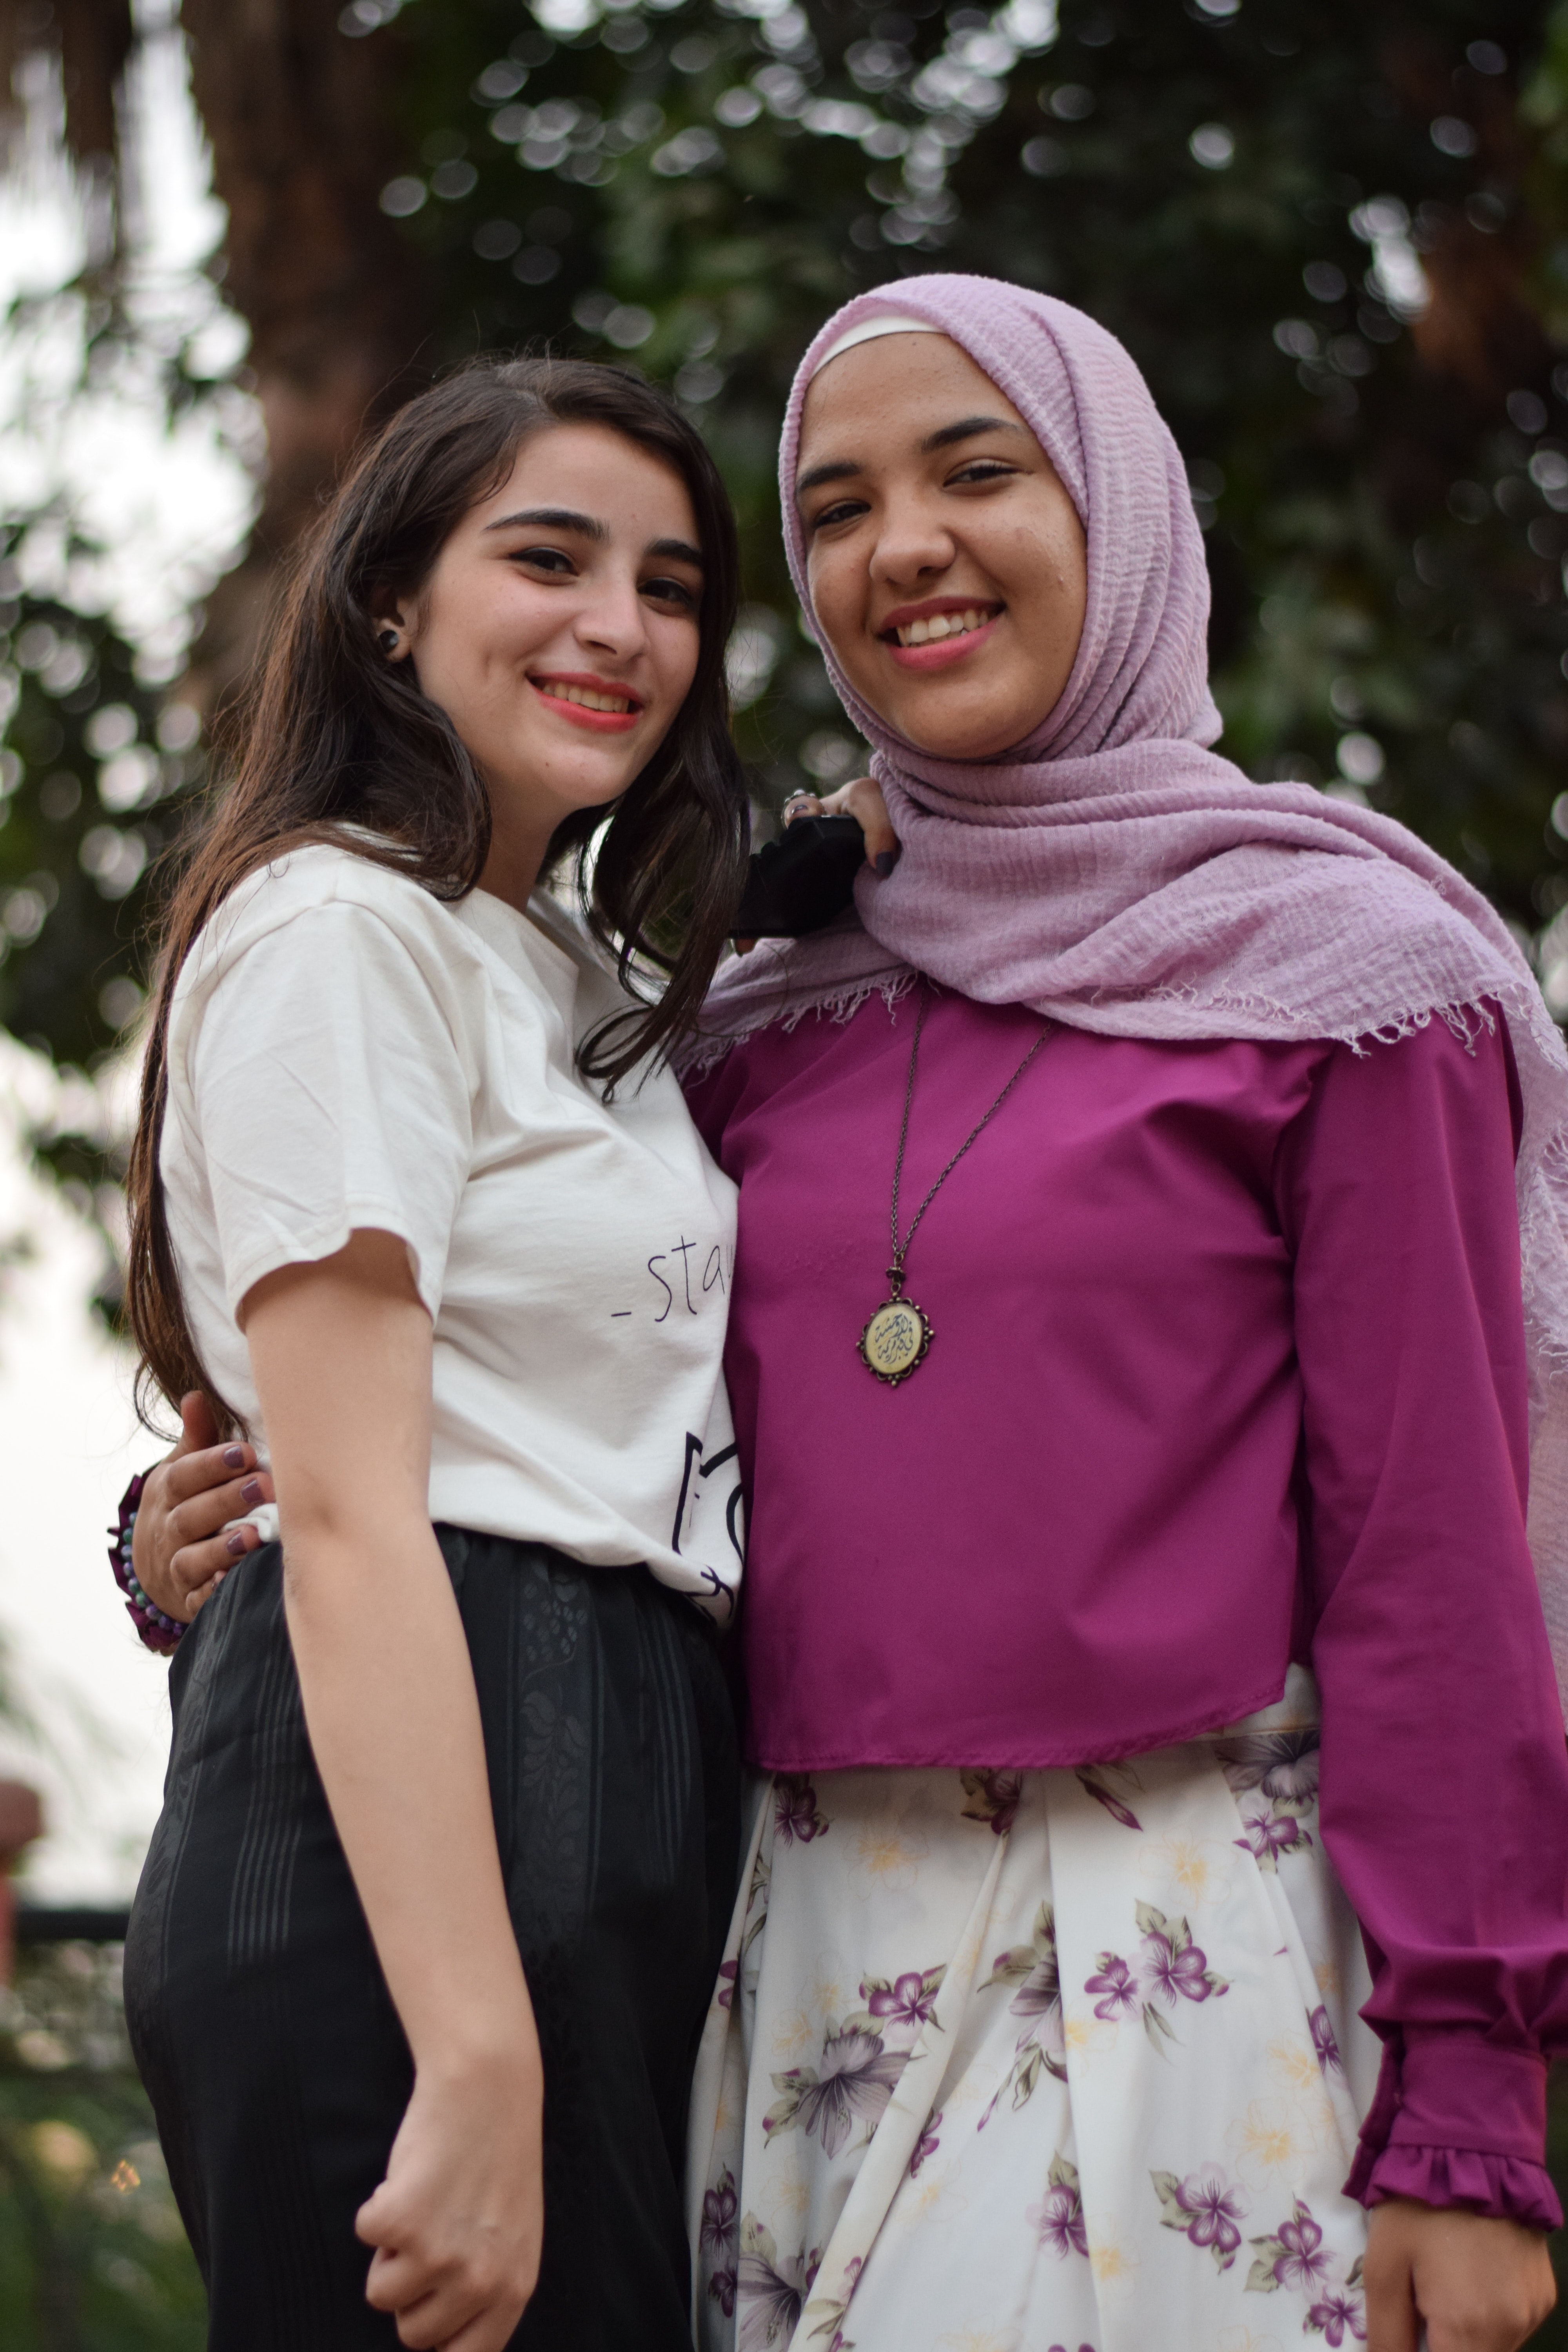
people, pink, woman, clothing, photograph, facial expression, smile, purple, beauty, day, girl, lady, emotion, fun, outerwear, fashion, human, headgear, interaction, temple, happiness, product, friendship, tradition, family, plant, laughter, child, abdomen